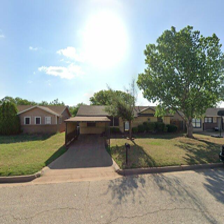
Label: streetView